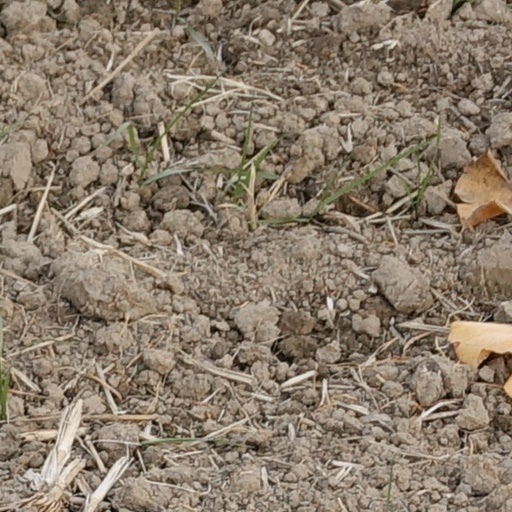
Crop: wheat